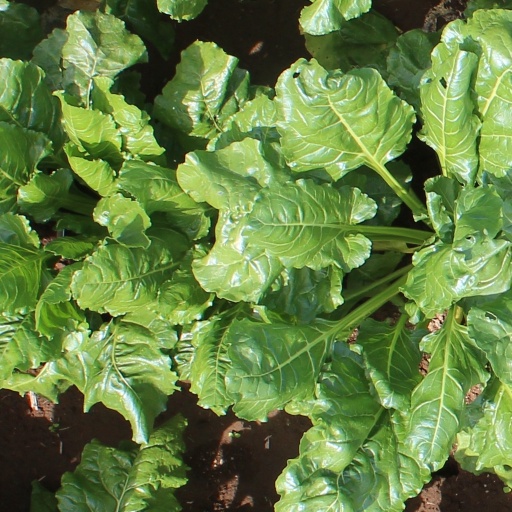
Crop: sugar beet